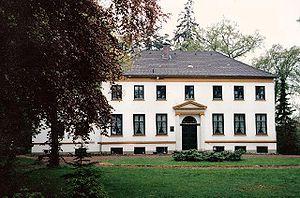
Le manoir de Krummbek est un petit château du Schleswig-Holstein en Allemagne septentrionale. Il se trouve dans le village de Krummbek qui fait aujourd'hui partie de la commune de Lasbek.